Balicun station

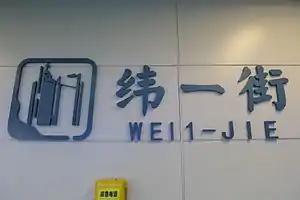

Balicun station, was Wei 1-jie station, is a station of Line 2 of the Xi'an Metro. It started operations on 16 September 2011. It has been renamed on 25 July 2025.